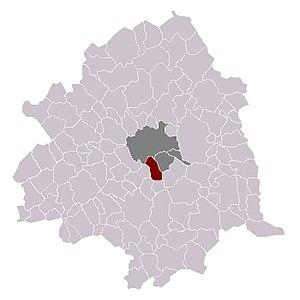
Faches-Thumesnil dans son canton et arrondissement
Faches-Thumesnil est une commune française située dans le département du Nord, en région Hauts-de-France. Elle fait partie de la Métropole européenne de Lille.